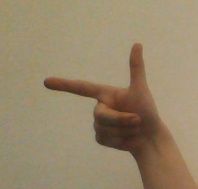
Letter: yaa